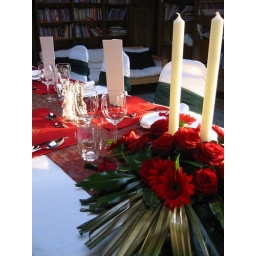
A lovely table setting for a dinner in a historic building